The Chinese in America

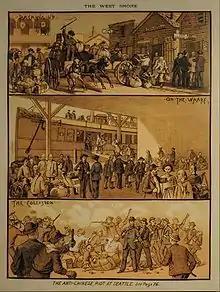
An artist's interpretation of the Seattle riot of 1886 from the March 1886 edition of "West Shore Magazine". Jeff Wenger of "The Asian Reporter" said the book's use of the word "genocide" to describe the riot was inaccurate.

The book chronicles Chinese immigrants to the United States and their descendants. The narrative starts in China, reviewing the Qing leadership's graft. The United States experienced several waves of immigration from the Chinese. The California gold rush in the 1850s followed by the first transcontinental railroad in the next decade triggered the first migration. Around 100,000 men from China, who were primarily from impoverished villages, relocated to Gold Mountain to look for gold. The male to female ratio was 12 to 1. The gold rush ended and the Chinese laborers sought work. While enduring a rugged terrain and challenging winter conditions, over 50,000 Chinese laborers built the railroad and over 1,000 died before it was finished in 1869. After railroad work dried up, the Chinese dispersed throughout the nation, taking on various jobs with low pay. They were cooks, grocery store workers, herbalists, laundry workers, and waiters. They remitted a large portion of their wages to family members in China. Those family members led affluent lives, no longer needed to work, and demanded even more remittances. The Chinese created Chinatowns in San Francisco, Los Angeles, and various American cities.